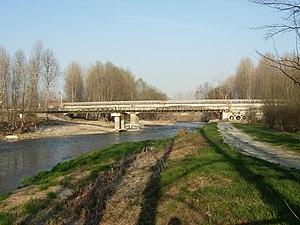
Pont de Cardè (Mars 2009)
Le pont de Cardè est le premier pont en béton armé bâti sur le Pô. Il se trouve dans la ville de Cardé, dans la province de Coni, au Piémont. Les travaux pour sa réalisation sont commencés le 5 février et sont terminés le 7 décembre 1914. Le projet a été planifié par Ingegneri Giay Emilio & Eugenio de Turin. Avant sa construction, c'était un pont en bois qui liait Cardè à Villafranca Piemonte et Barge, même s'il était souvent ruiné par les inondations. Le 9 février 2004, pendant des travaux de maintenance au pilier central, le pont s'est affaissé. Maintenant la construction est fermée puisque les travaux pour sa restauration sont en cours. Pendant ce temps, un pont Bailey a été mis en place pour permettre aux véhicules de passer.